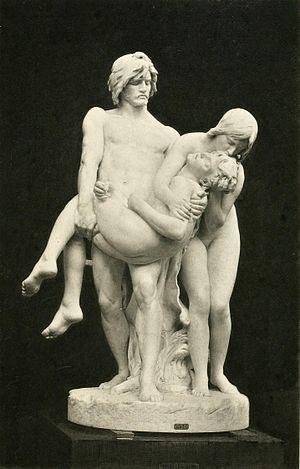
Les premières funérailles
Louis-Ernest Barrias, né le 13 avril 1841 à Paris, ville où il est mort le 4 février 1905, est un sculpteur français.
Premier Deuil est une huile sur toile peinte en 1888 par le peintre français William Bouguereau. Les dimensions sont de 203 × 252 cm, et l’œuvre est conservée au Musée national des beaux-arts de Buenos Aires, en Argentine.